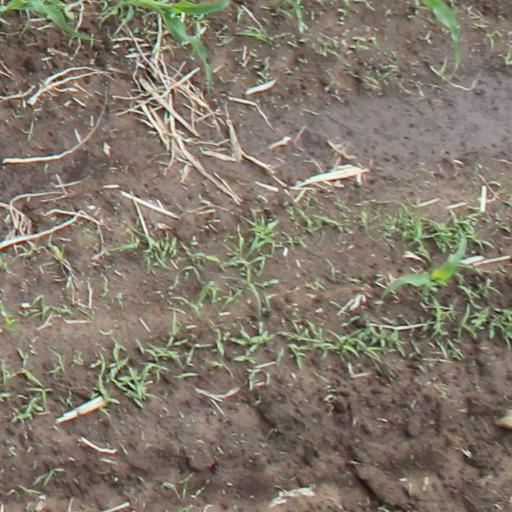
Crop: maize; corn